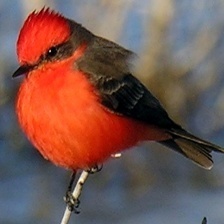
Species: VERMILION FLYCATHER
Scientific name: PYROCEPHALUS OBSCURUS